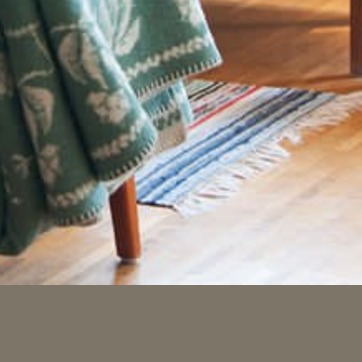
Material: carpet